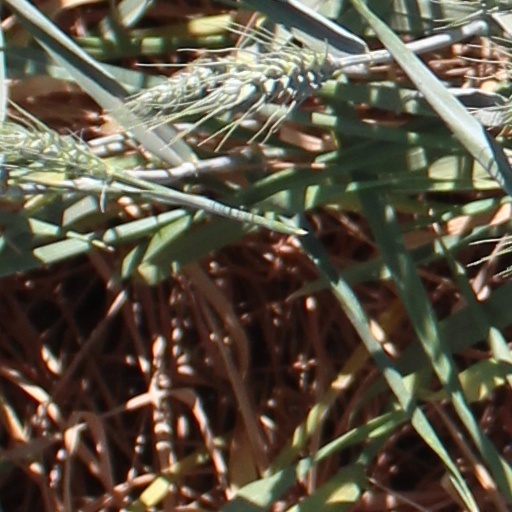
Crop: wheat